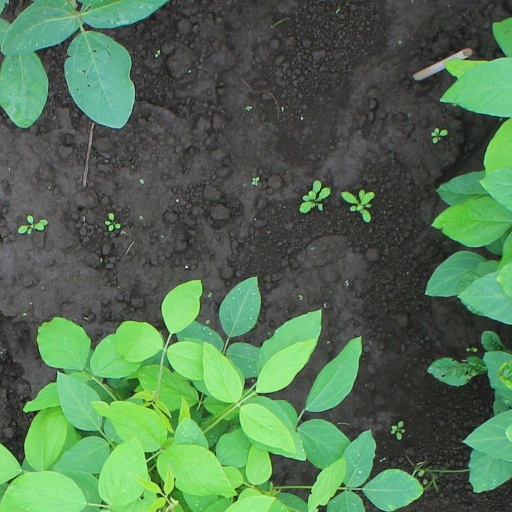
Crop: soybean